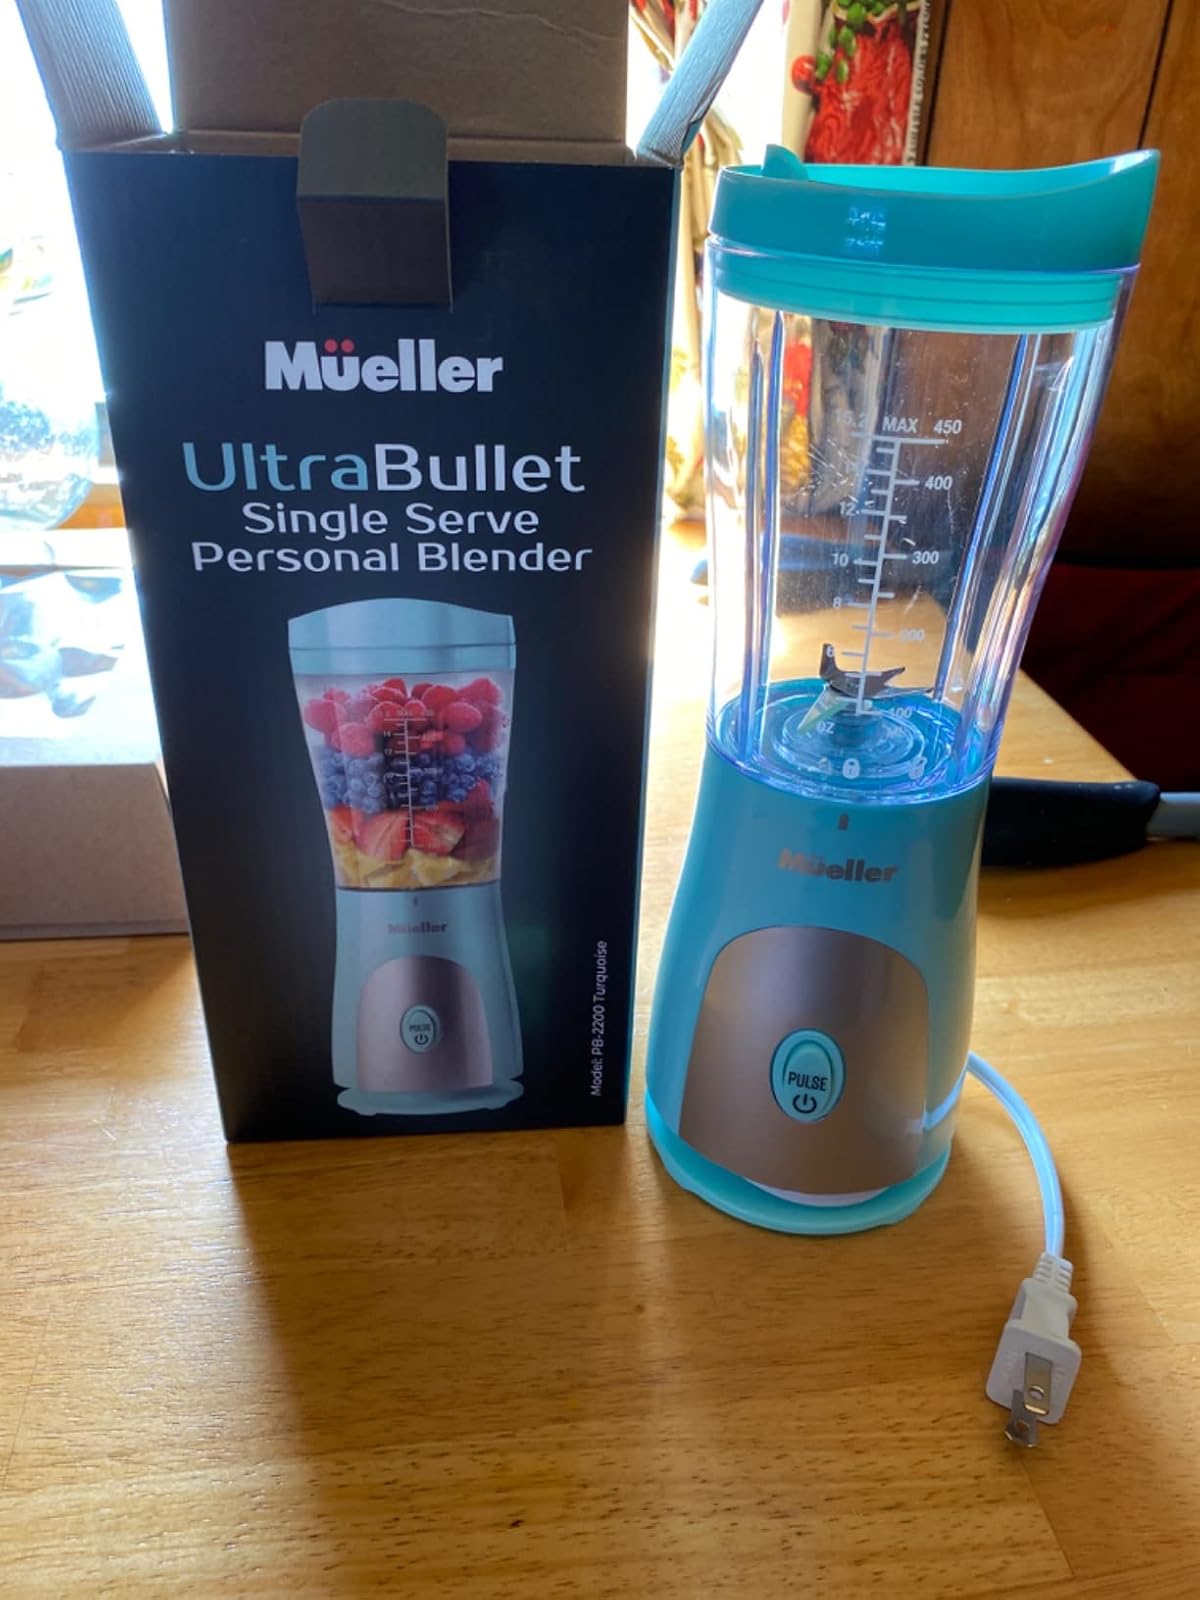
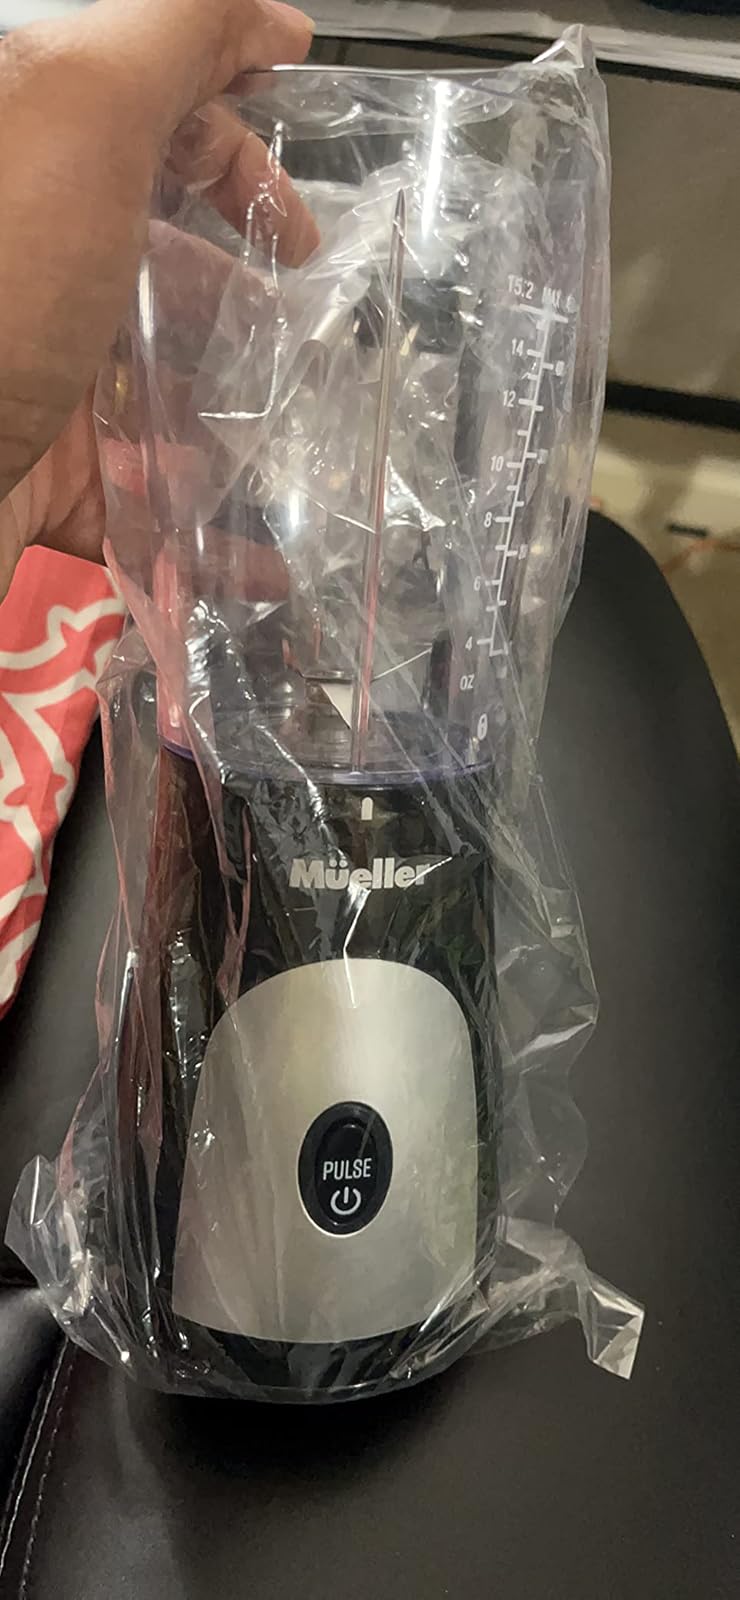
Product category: items_blender
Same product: no